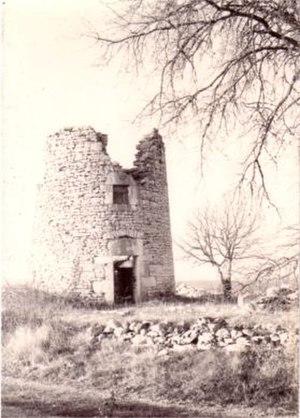
Moulin à vent du pech Granat à Saint Chels, avant 1975.
Le moulin à vent de Saint-Chels est un moulin à vent situé à Saint-Chels dans le Lot.